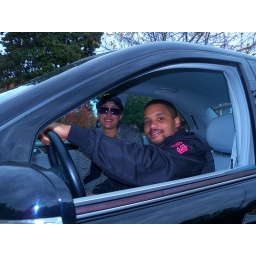
Overcast day Had the subject in front of a black car. Could be used as a car Ad